Mykhailo Rodionov

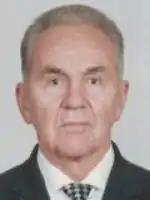
Rodionov in 2002

Mykhailo Kuzmych Rodionov (10 July 1937 – 15 September 2022) was a Ukrainian politician. A member of the Communist Party of Ukraine, he served in the Verkhovna Rada from 2002 to 2006.